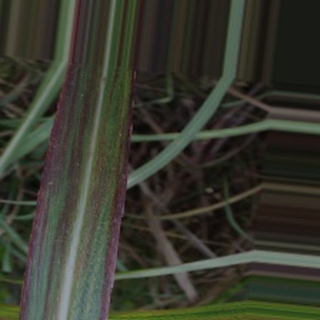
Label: sugarcane_bacterial_blight